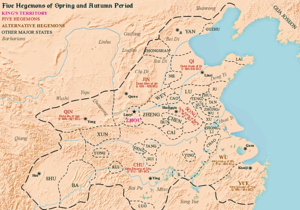
La dynastie des Zhou orientaux chinois traditionnel : 東周 ; chinois simplifié : 东周 ; pinyin : dōng zhōu, qui commence en -770 et se termine en -256, ayant duré pendant la période des Printemps et des Automnes et pendant les Royaumes combattants. C'est une période réduite de la dynastie Zhou (-1045 — -256) qui fait suite à la période dite de la dynastie Zhou occidentale. Sa capitale était Luoyi (chinois : 洛邑 ; pinyin : luòyì ; litt. « ville ou district de Luo »), aujourd'hui, Luoyang. Son fondateur est Zhou Pingwang et la chute de la dynastie a lieu sous le règne de Zhou Nanwang.
Les Cinq Hégémons font référence à plusieurs dirigeants particulièrement puissants des États chinois de la période des Printemps et des Automnes de l'histoire de la Chine. Cette période est parfois aussi appelée l'âge des Hégémons. On peut noter qu'alors que l'hégémonie est souvent associée aux États, elle fut plutôt associée, durant cette période, à la personne du souverain, précisément ceux qui amenèrent leurs États respectifs à la position dominante. Dans ce sens, les règnes de chaque hégémon correspondent au zénith de la puissance de leur État.